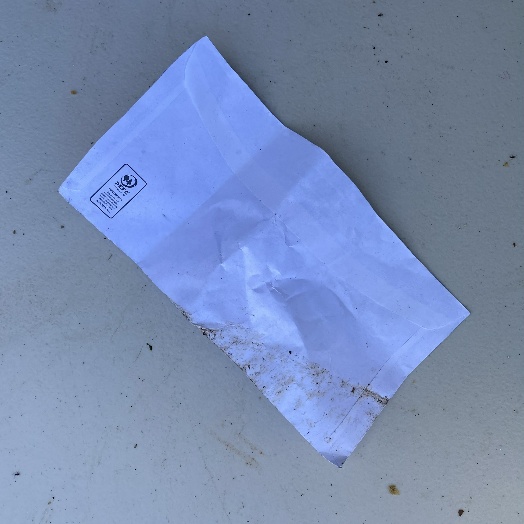
Label: Paper